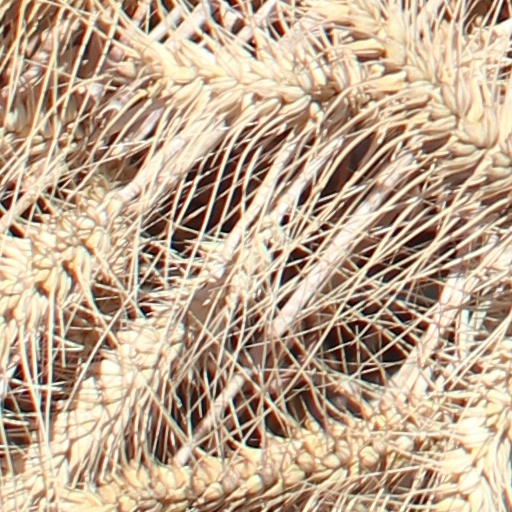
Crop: wheat